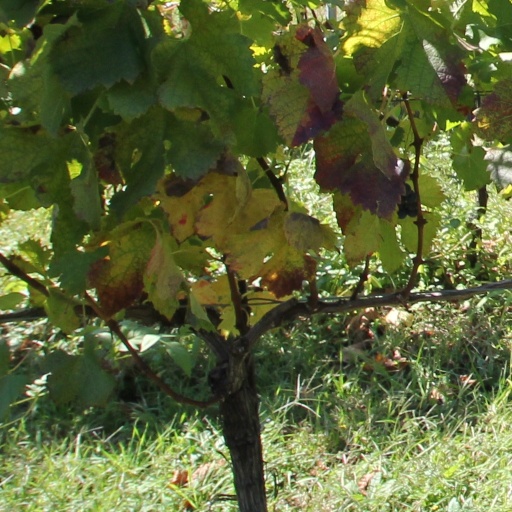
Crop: grape